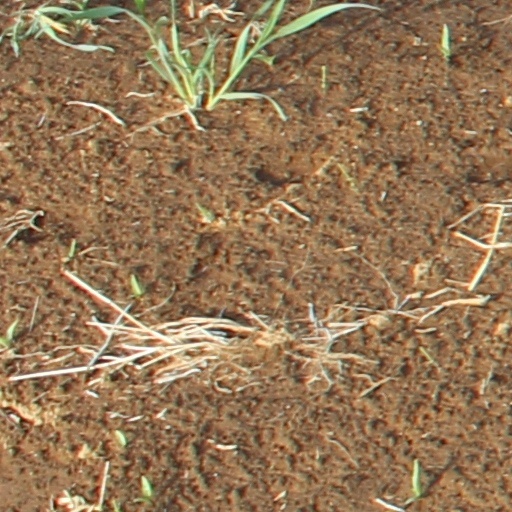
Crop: wheat